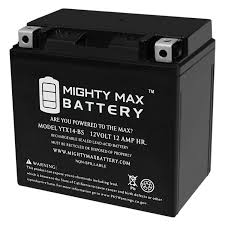
Waste category: battery